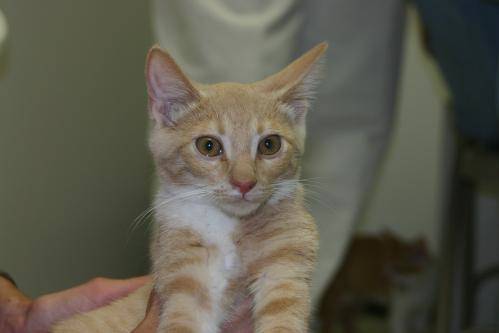
Label: cat